Remonstrants

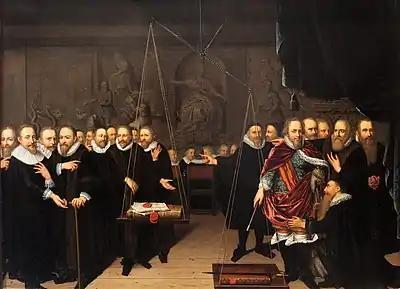
"Allegory of the theological dispute between the Arminianists and their opponents" by Abraham van der Eyk, 1721. Remonstrants can be seen on the left, while their Dutch Reformed opponents can be seen on the right. The scales shows the Calvinist cause as heavier than the Arminian one, but it has a sword on it. The sword symbolizes state support granted the Dutch Reformed Church by the Republic.

In formulating Arminianism, Jacobus Arminius disagreed with Calvin, especially on predestination. He defended free examination as superior to the doctrines of established churches.